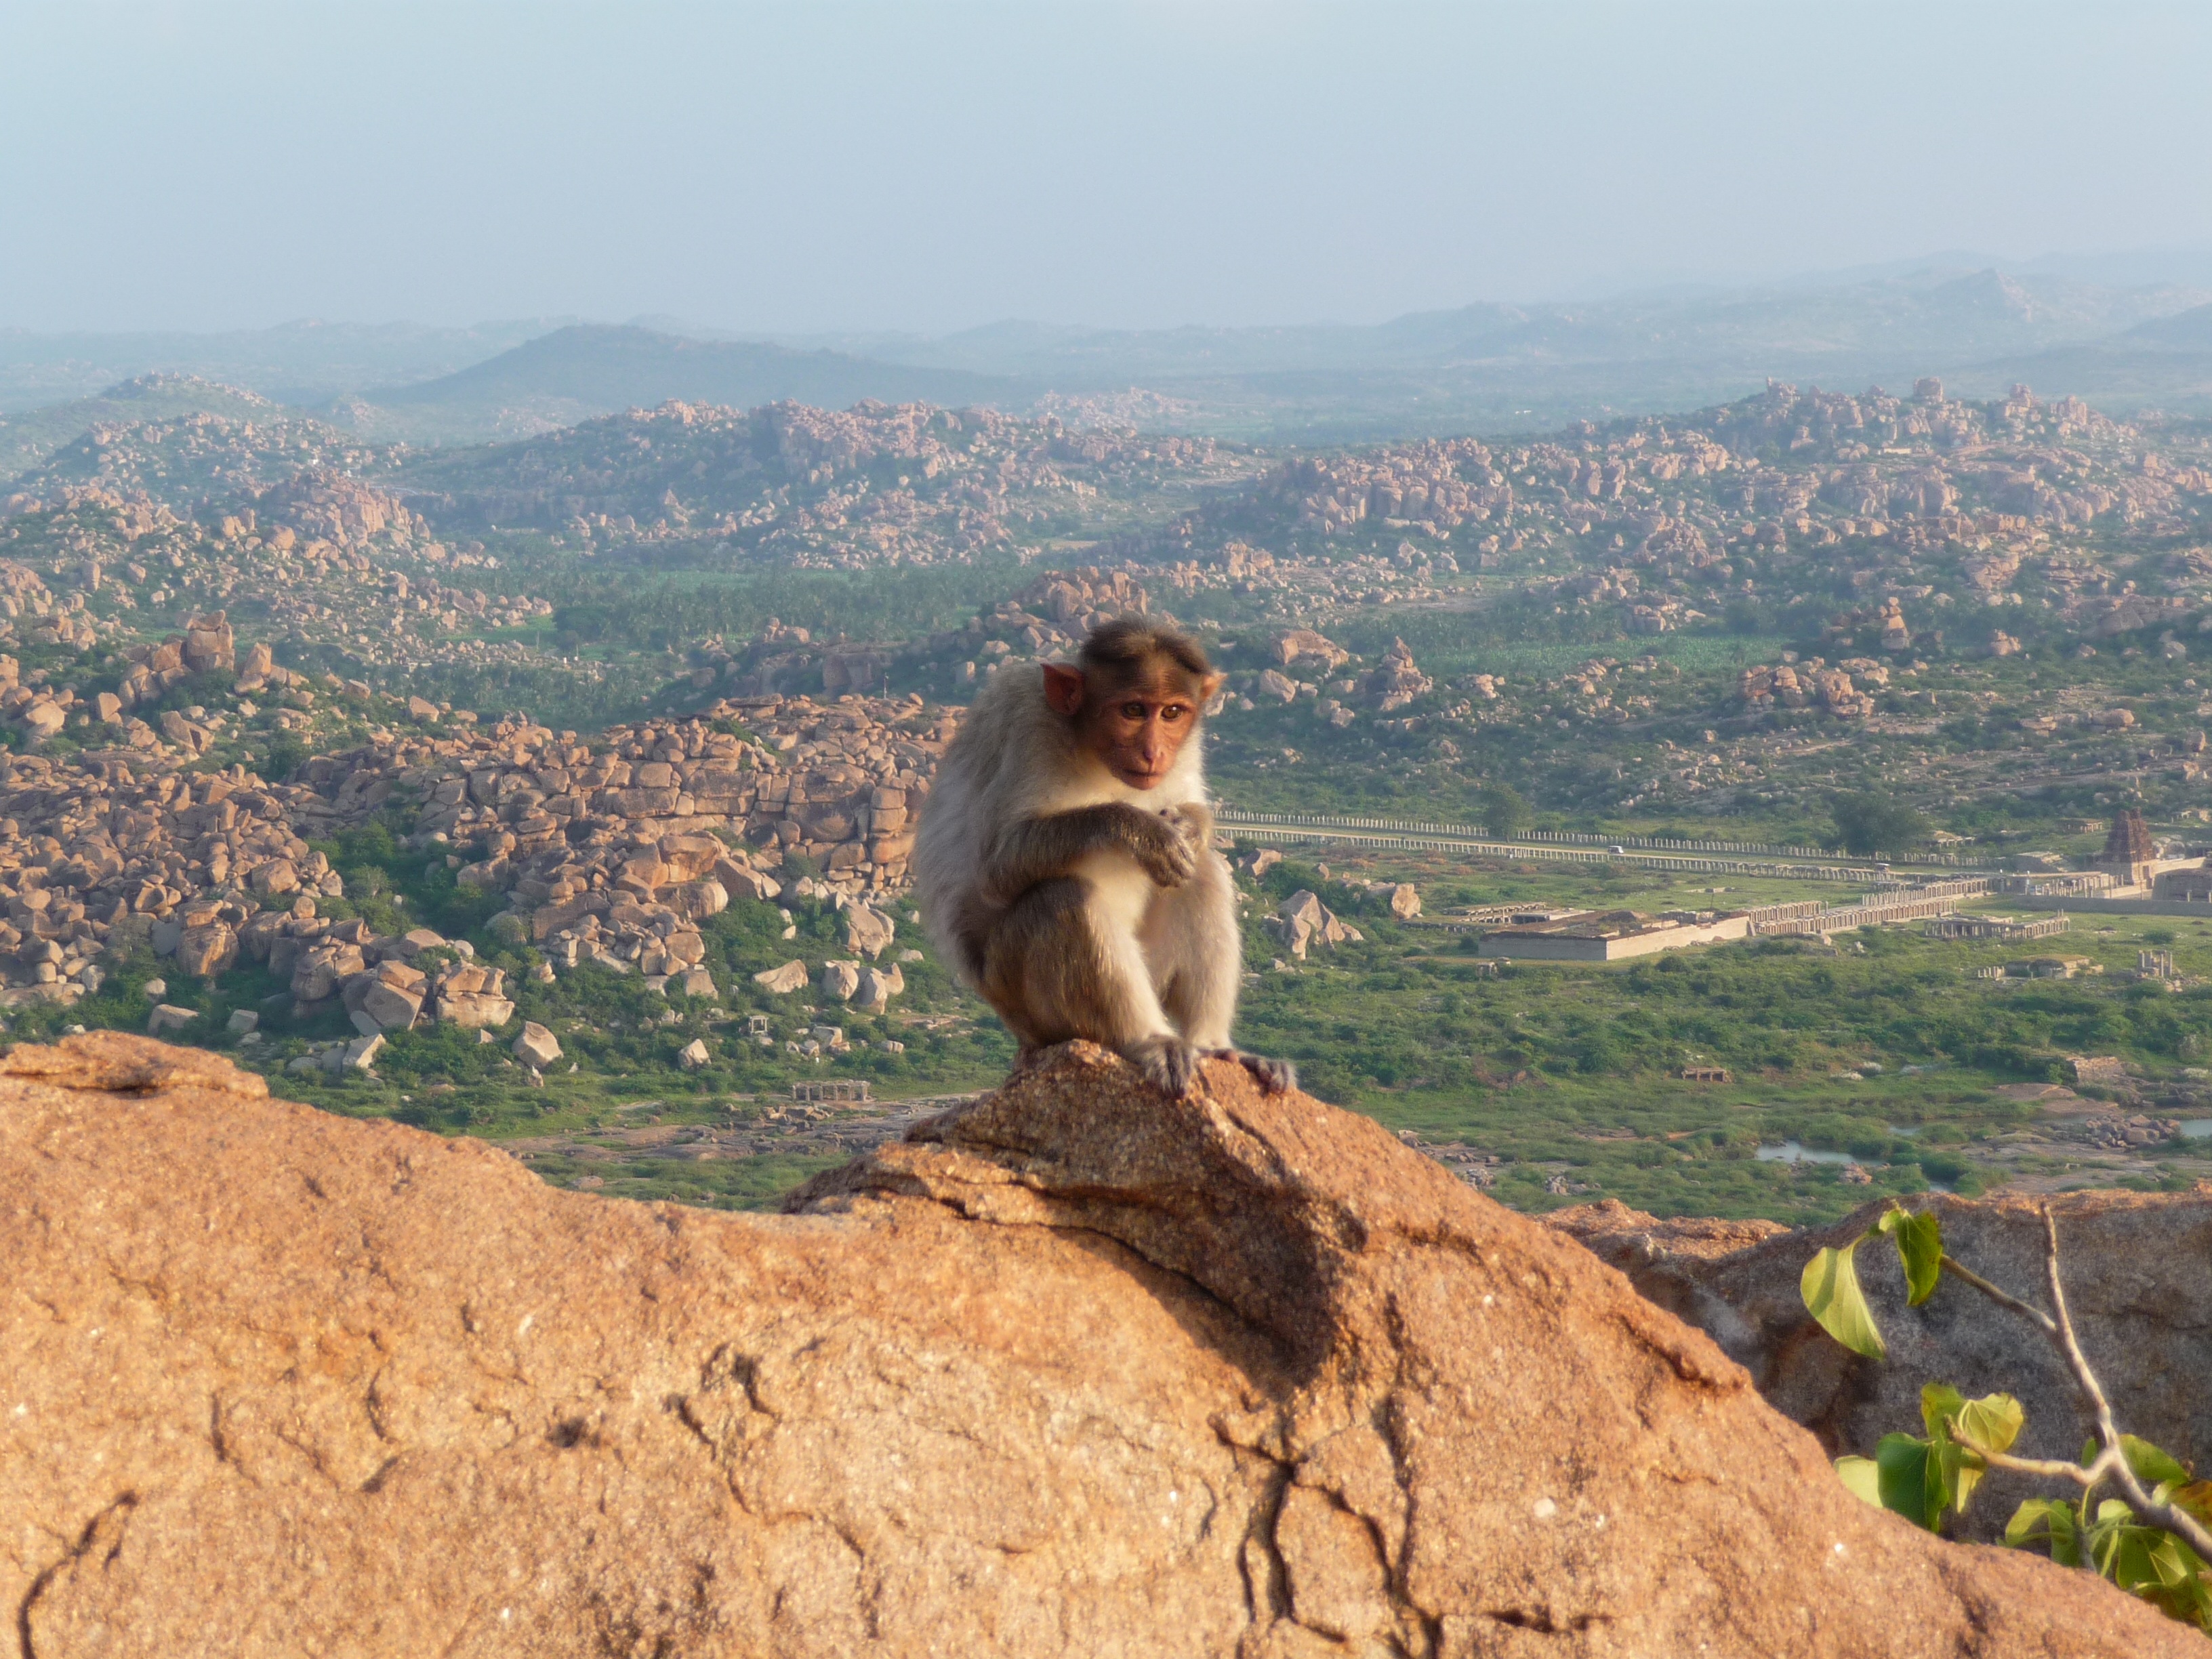
wilderness, walking, mountain, adventure, view, wildlife, monkey, savanna, ridge, primate, india, animal world, safari, ffchen, monkey child